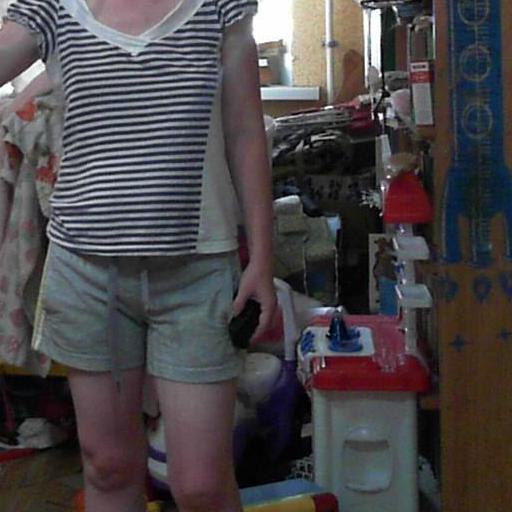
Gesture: no_gesture